Korean influence on Japanese culture

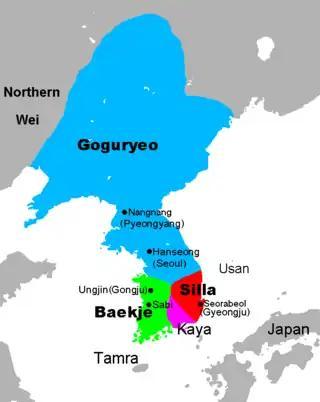
Throughout much of ancient Japanese history Korea was divided into several warring kingdoms.

During this period a significant factor behind the transfer of peninsular Korean culture to Japan was immigration from Korea. Most peninsular immigrants, generically known as "kikajin" in Japanese, came during a period of intense regional warfare which racked the Korean peninsula between the late fourth and late seventh centuries. Japanese traditions held that the Yamato kingdom has sent military expeditions to assist Baekje as early as 369 CE, military aid that is said to have enabled the latter to secure control of Naktong against its enemies, Silla and Goguryeo.